Two Brothers Roundhouse

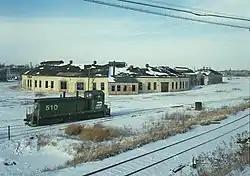
America's Historical Roundhouse served the Chicago, Burlington & Quincy Railroad from 1856 to 1974

The Two Brothers Roundhouse, formerly the Walter Payton Roundhouse, America's Historical Roundhouse, and Chicago, Burlington, & Quincy Roundhouse and Locomotive Shop is a historic building converted to a restaurant in Aurora, Illinois. It was originally constructed in 1856 as a roundhouse for the Chicago & Aurora Railroad (later Chicago, Burlington & Quincy Railroad) and served in this capacity until 1974. It was abandoned until 1995, when a group of investors led by Walter Payton purchased it and converted the building to an entertainment complex. Its most recent tenant is Two Brothers Brewing. The building is the oldest limestone roundhouse in the United States and is listed on the National Register of Historic Places.